Physics of whistles

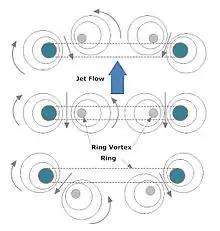
Ring flow field

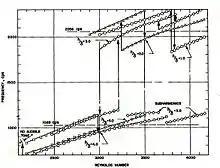
Ring sound

The word "ring" here refers to a toroidal shape. The flow from a circular orifice impinging on a toroidal ring of the same diameter as the orifice will result in a tone; it is called a "ring tone". It is similar to the hole tone described above, except that because the plate was replaced by a ring, a fundamental change in the resultant sound field occurs. Small disturbances at the ring feed back to the orifice to be amplified by the flow instability (class I). The unstable flow creates a set of symmetric (ring) vortices that later impinge on the physical ring.